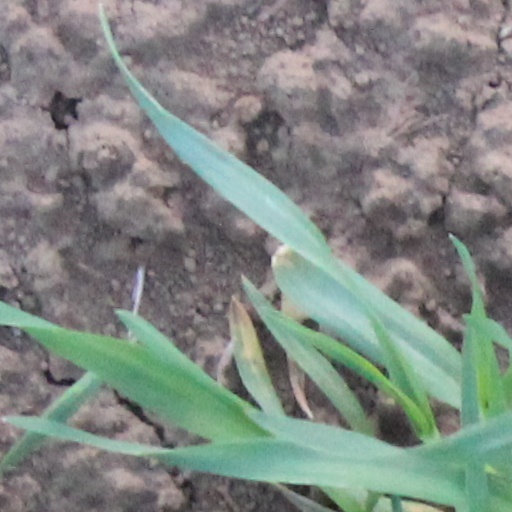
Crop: wheat